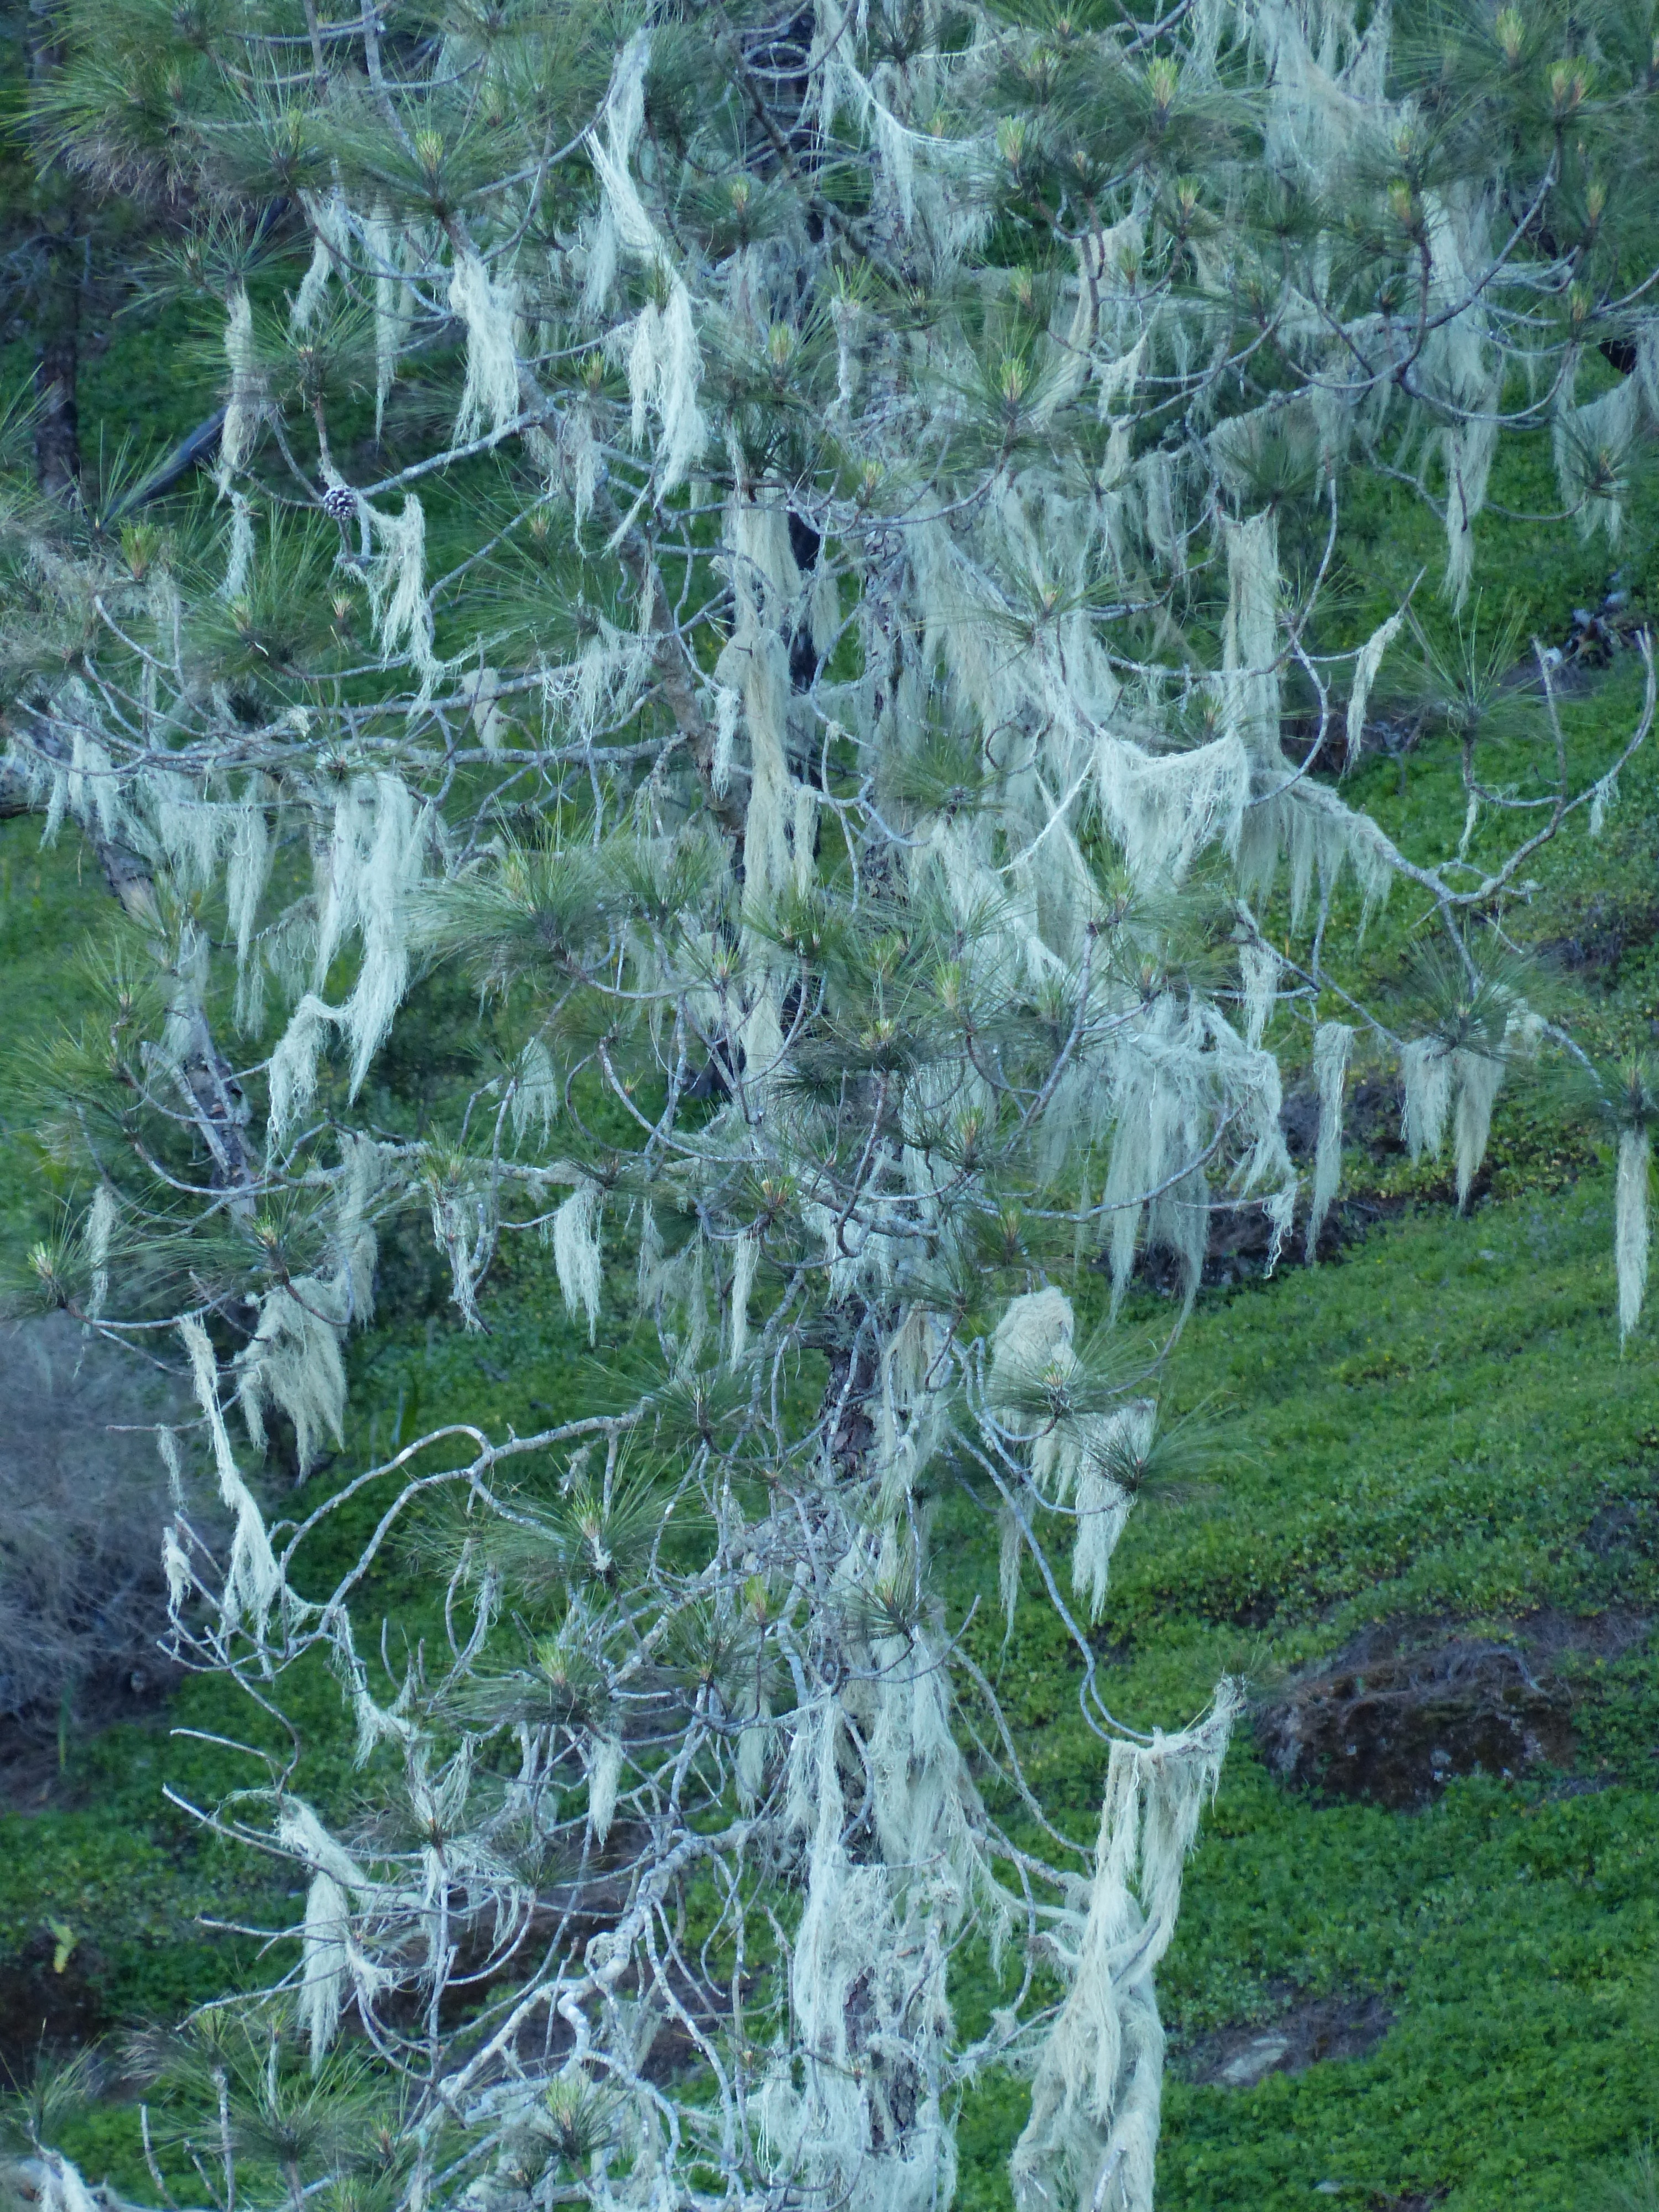
tree, branch, plant, white, frost, overgrown, ice, hanging, terrain, braid, weave, grey, spruce, ecosystem, depend, usnea, biome, barber's itch, woody plant, land plant, geological phenomenon, whitish, spinning netted, reticulate, ordinary treebeard, usnea filipendula, braided beards, whitish grey